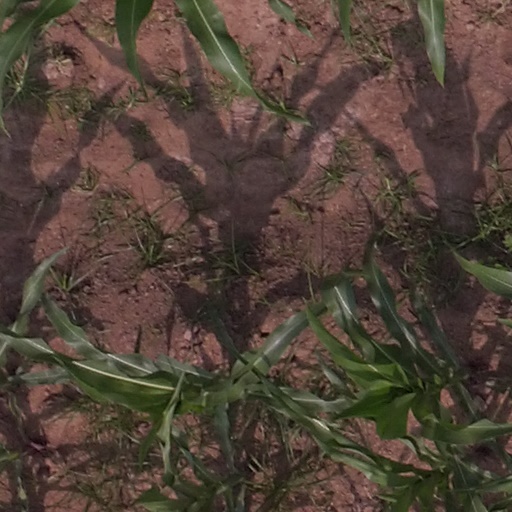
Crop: maize; corn